Da Loria Norman

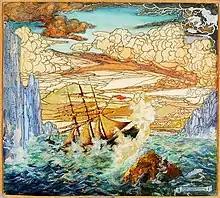
Da Loria Norman, "Shipwreck," ca. 1920, pen and ink and watercolor on paperboard, Smithsonian American Art Museum, Gift of Cynthia A. Norman, 1979.139

Da Loria Norman (1872–1935) was an American artist. Norman was noted for painting and for her illumination of books and images, and partnered with leading English artists such as Walter Crane. One of her most significant commissions was the illumination of "Ecclesiastes and the Song of Solomon", a Ballantyne Press vellum edition designed by Charles Ricketts, for the Spencer Bequest of the New York Public Library. Norman's work is held in the Smithsonian American Art Museum, among other collections.